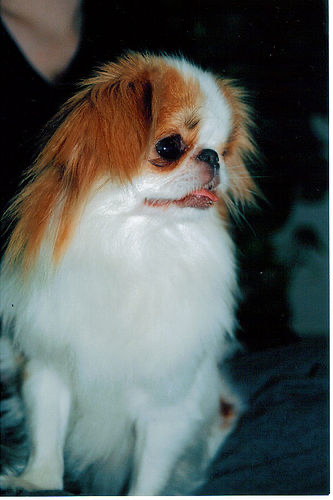
Animal: dog
Breed: japanese chin